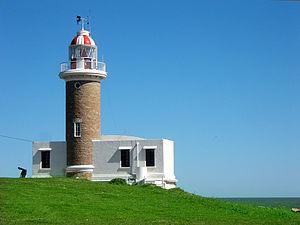
Cette page dresse la liste des quinze phares d'Uruguay.